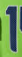
Number: 1